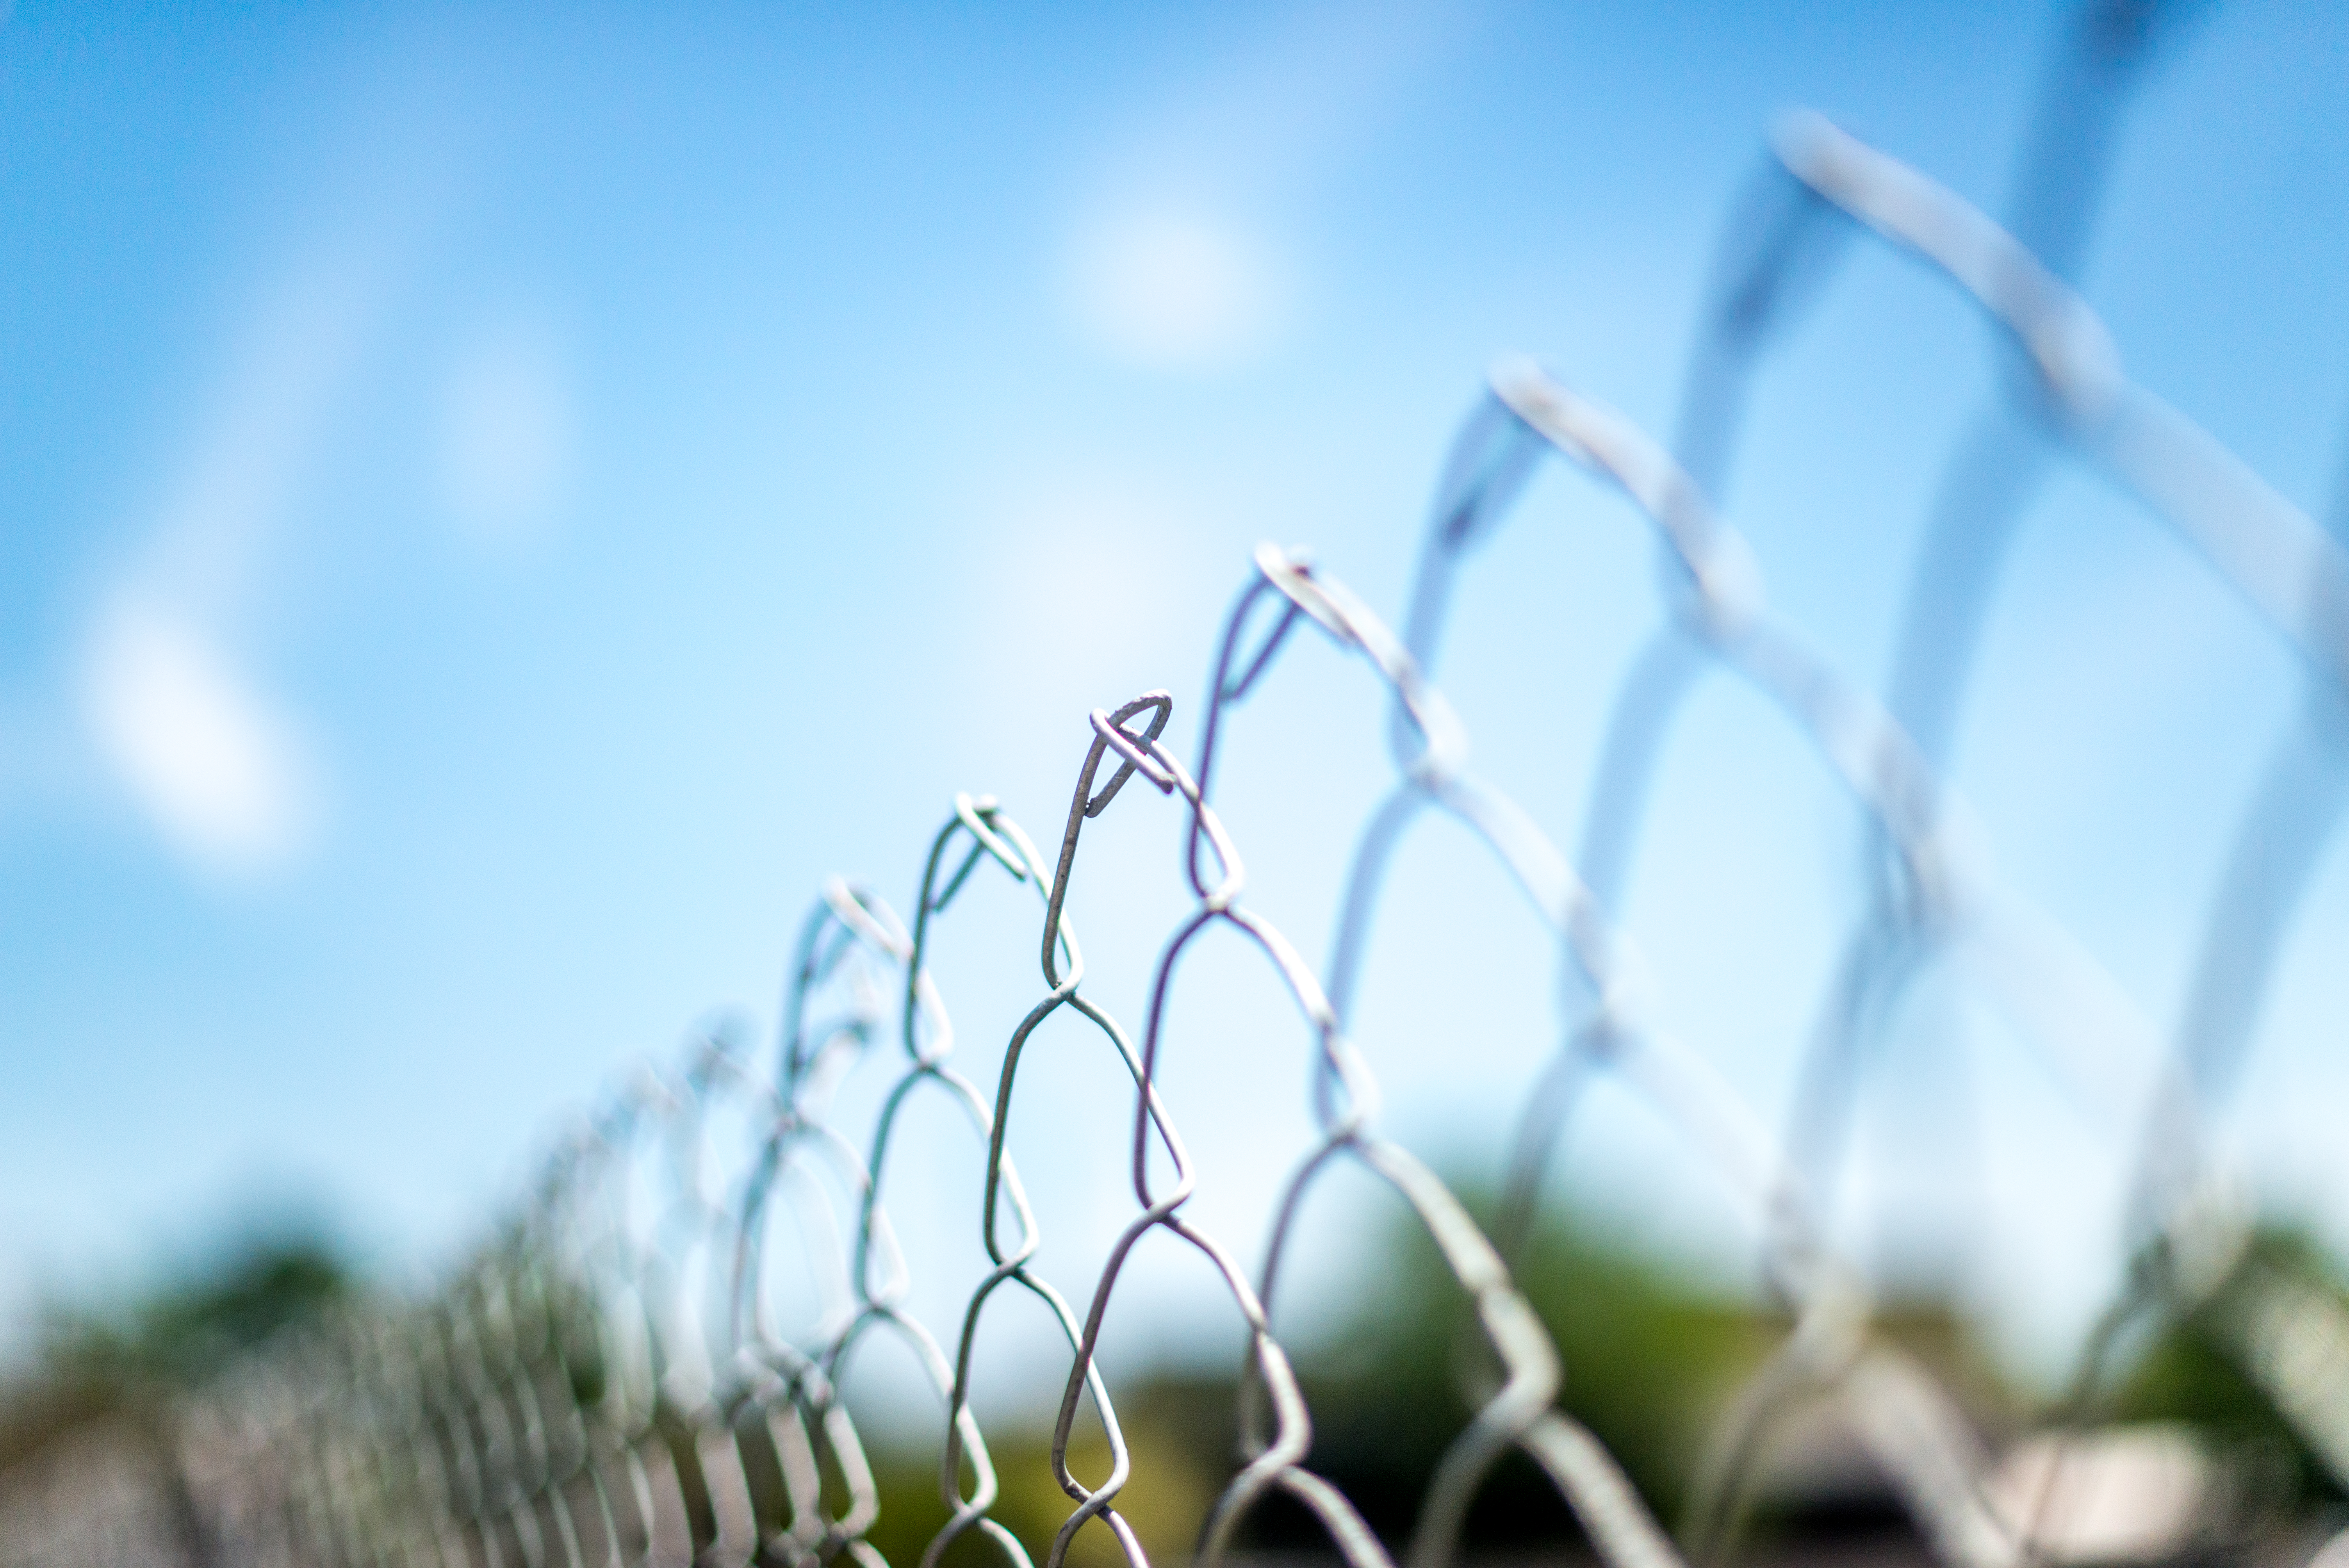
tree, grass, branch, bokeh, fence, plant, sky, white, photography, sunlight, leaf, chain, flower, urban, photo, blue, nikon, black, flora, close up, trees, bw, art, colors, 50mm, unitedstates, montrose, 14, raw, us, texas, colorphotography, houston, nikond600, streetgreen, urbanandstreet, macro photography, flowering plant, grass family, plant stem, land plant